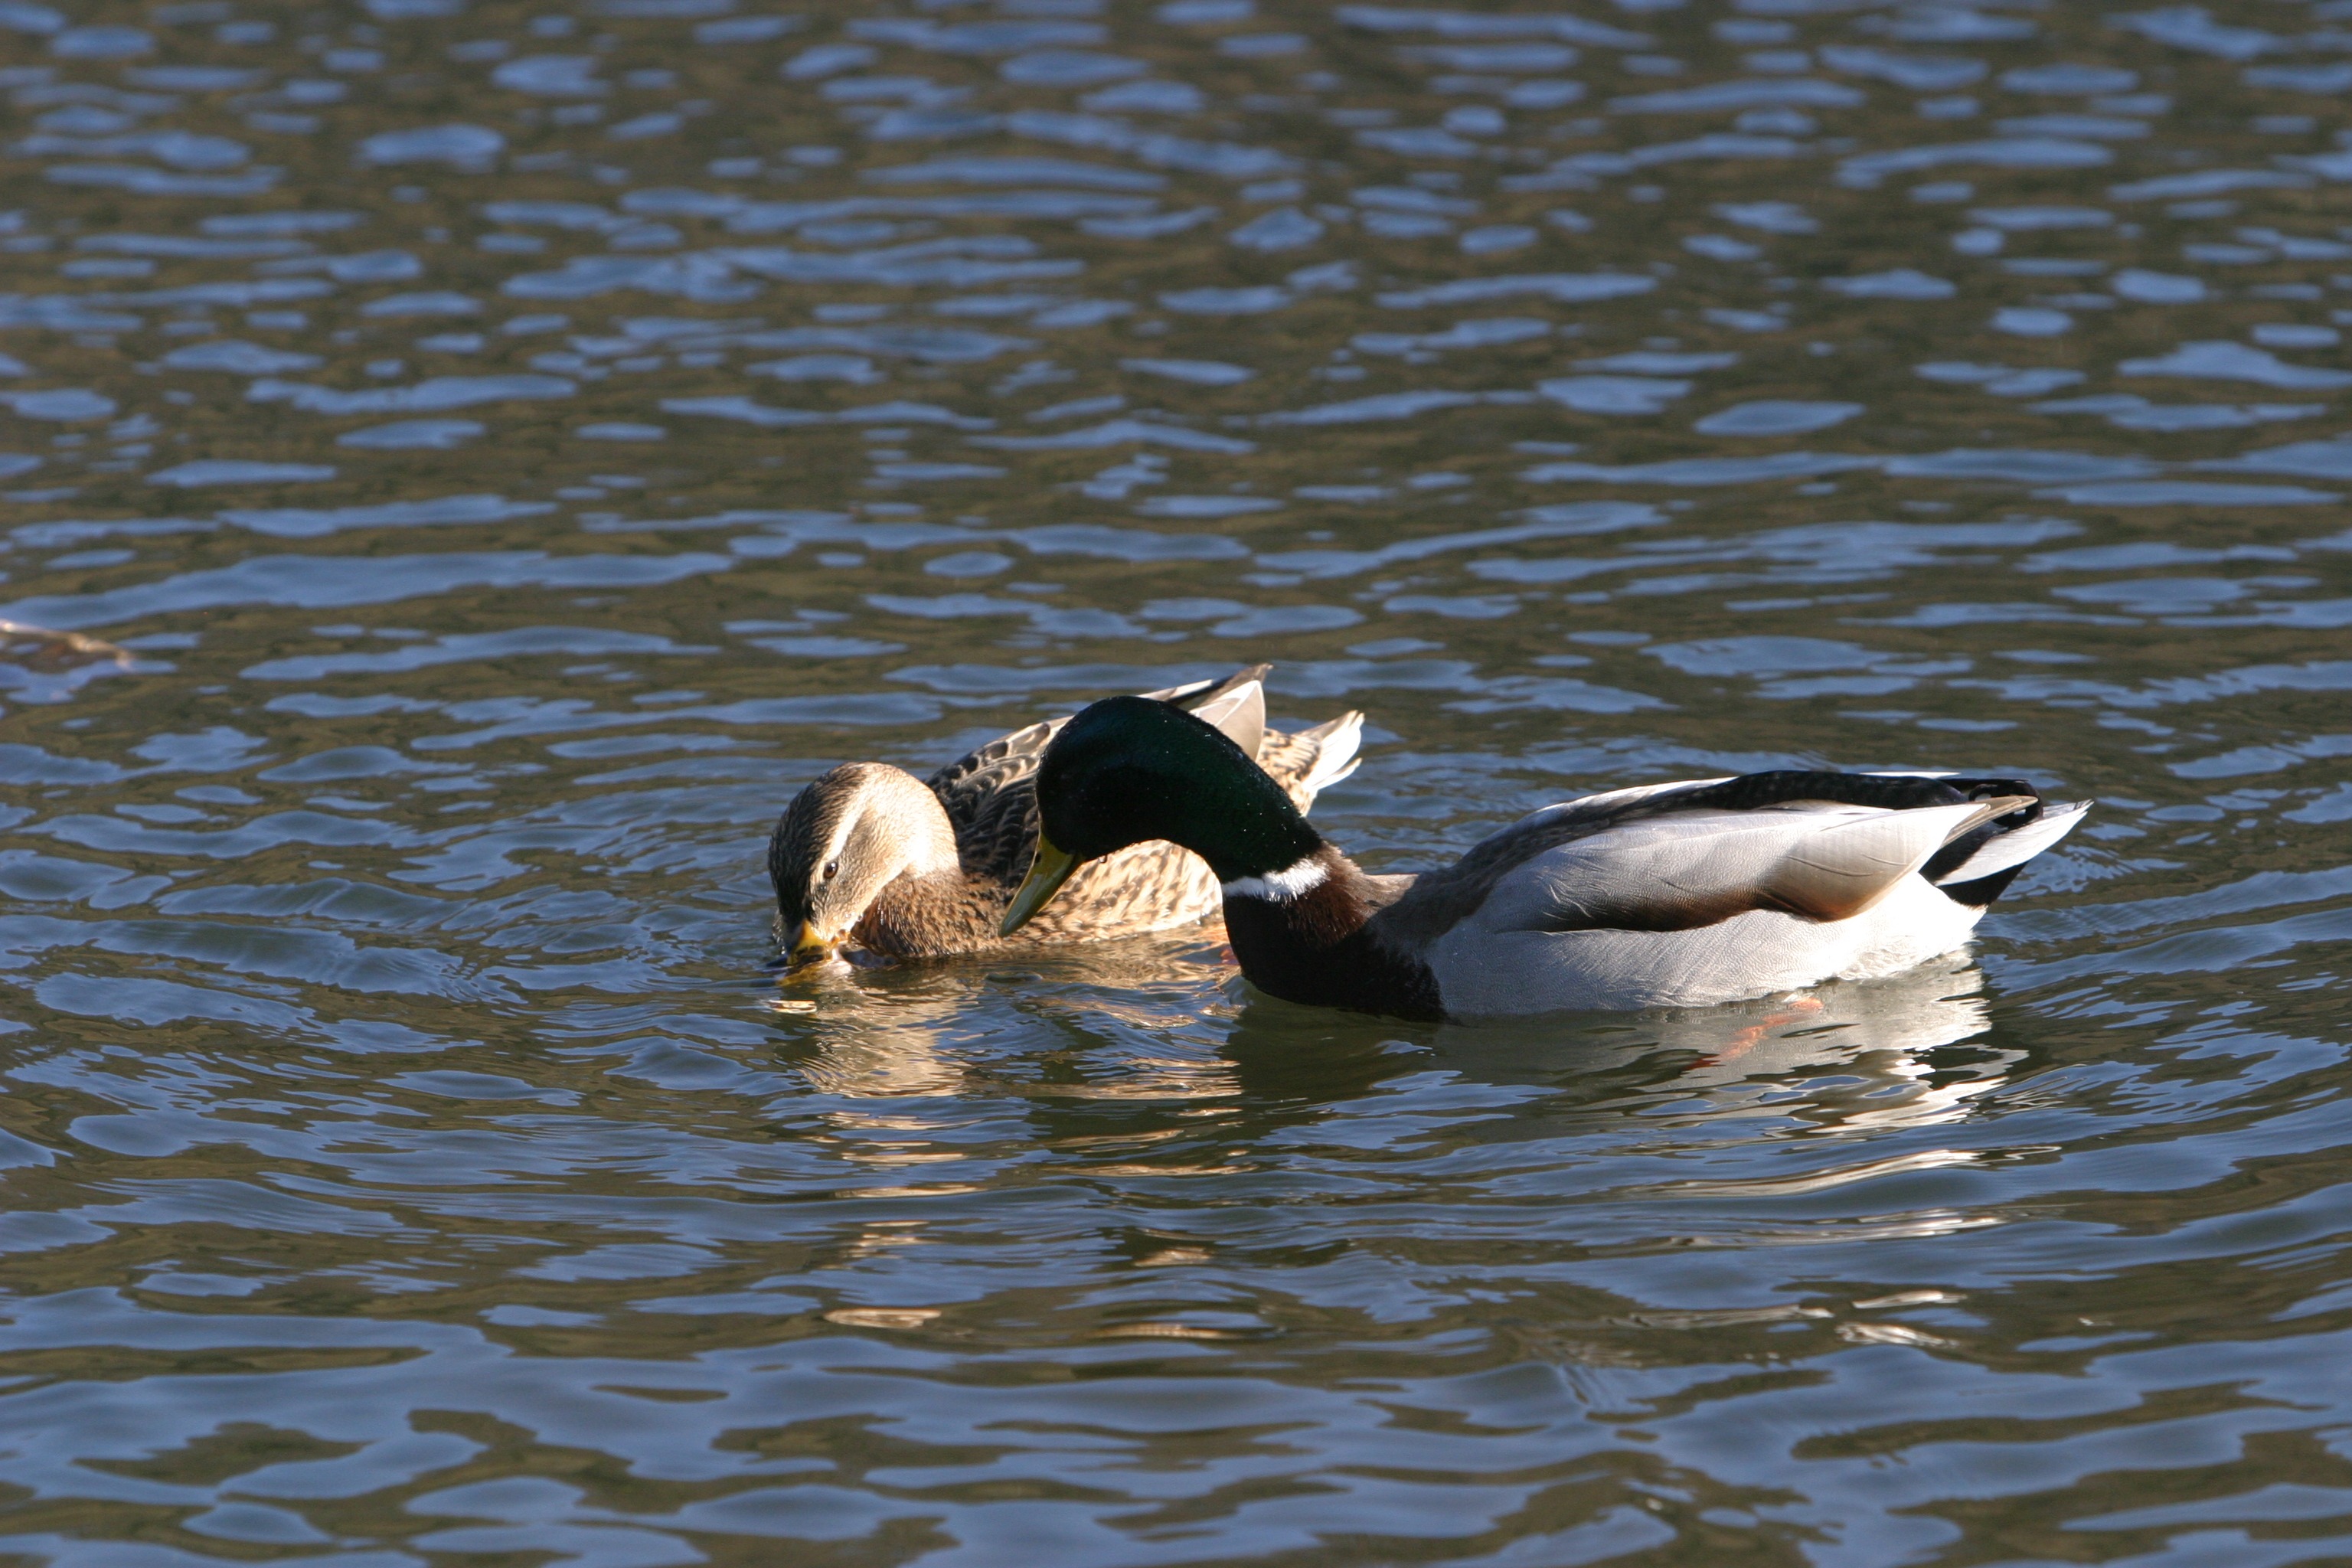
water, bird, wing, wave, wildlife, fauna, duck, vertebrate, waterfowl, water bird, wild ducks, altm hl, ducks geese and swans, seaduck, altm hl valley